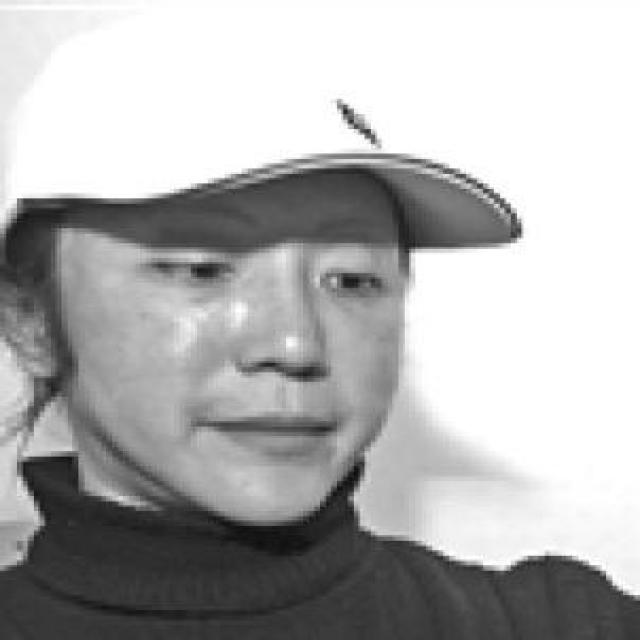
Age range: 21-44